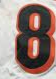
Number: 8